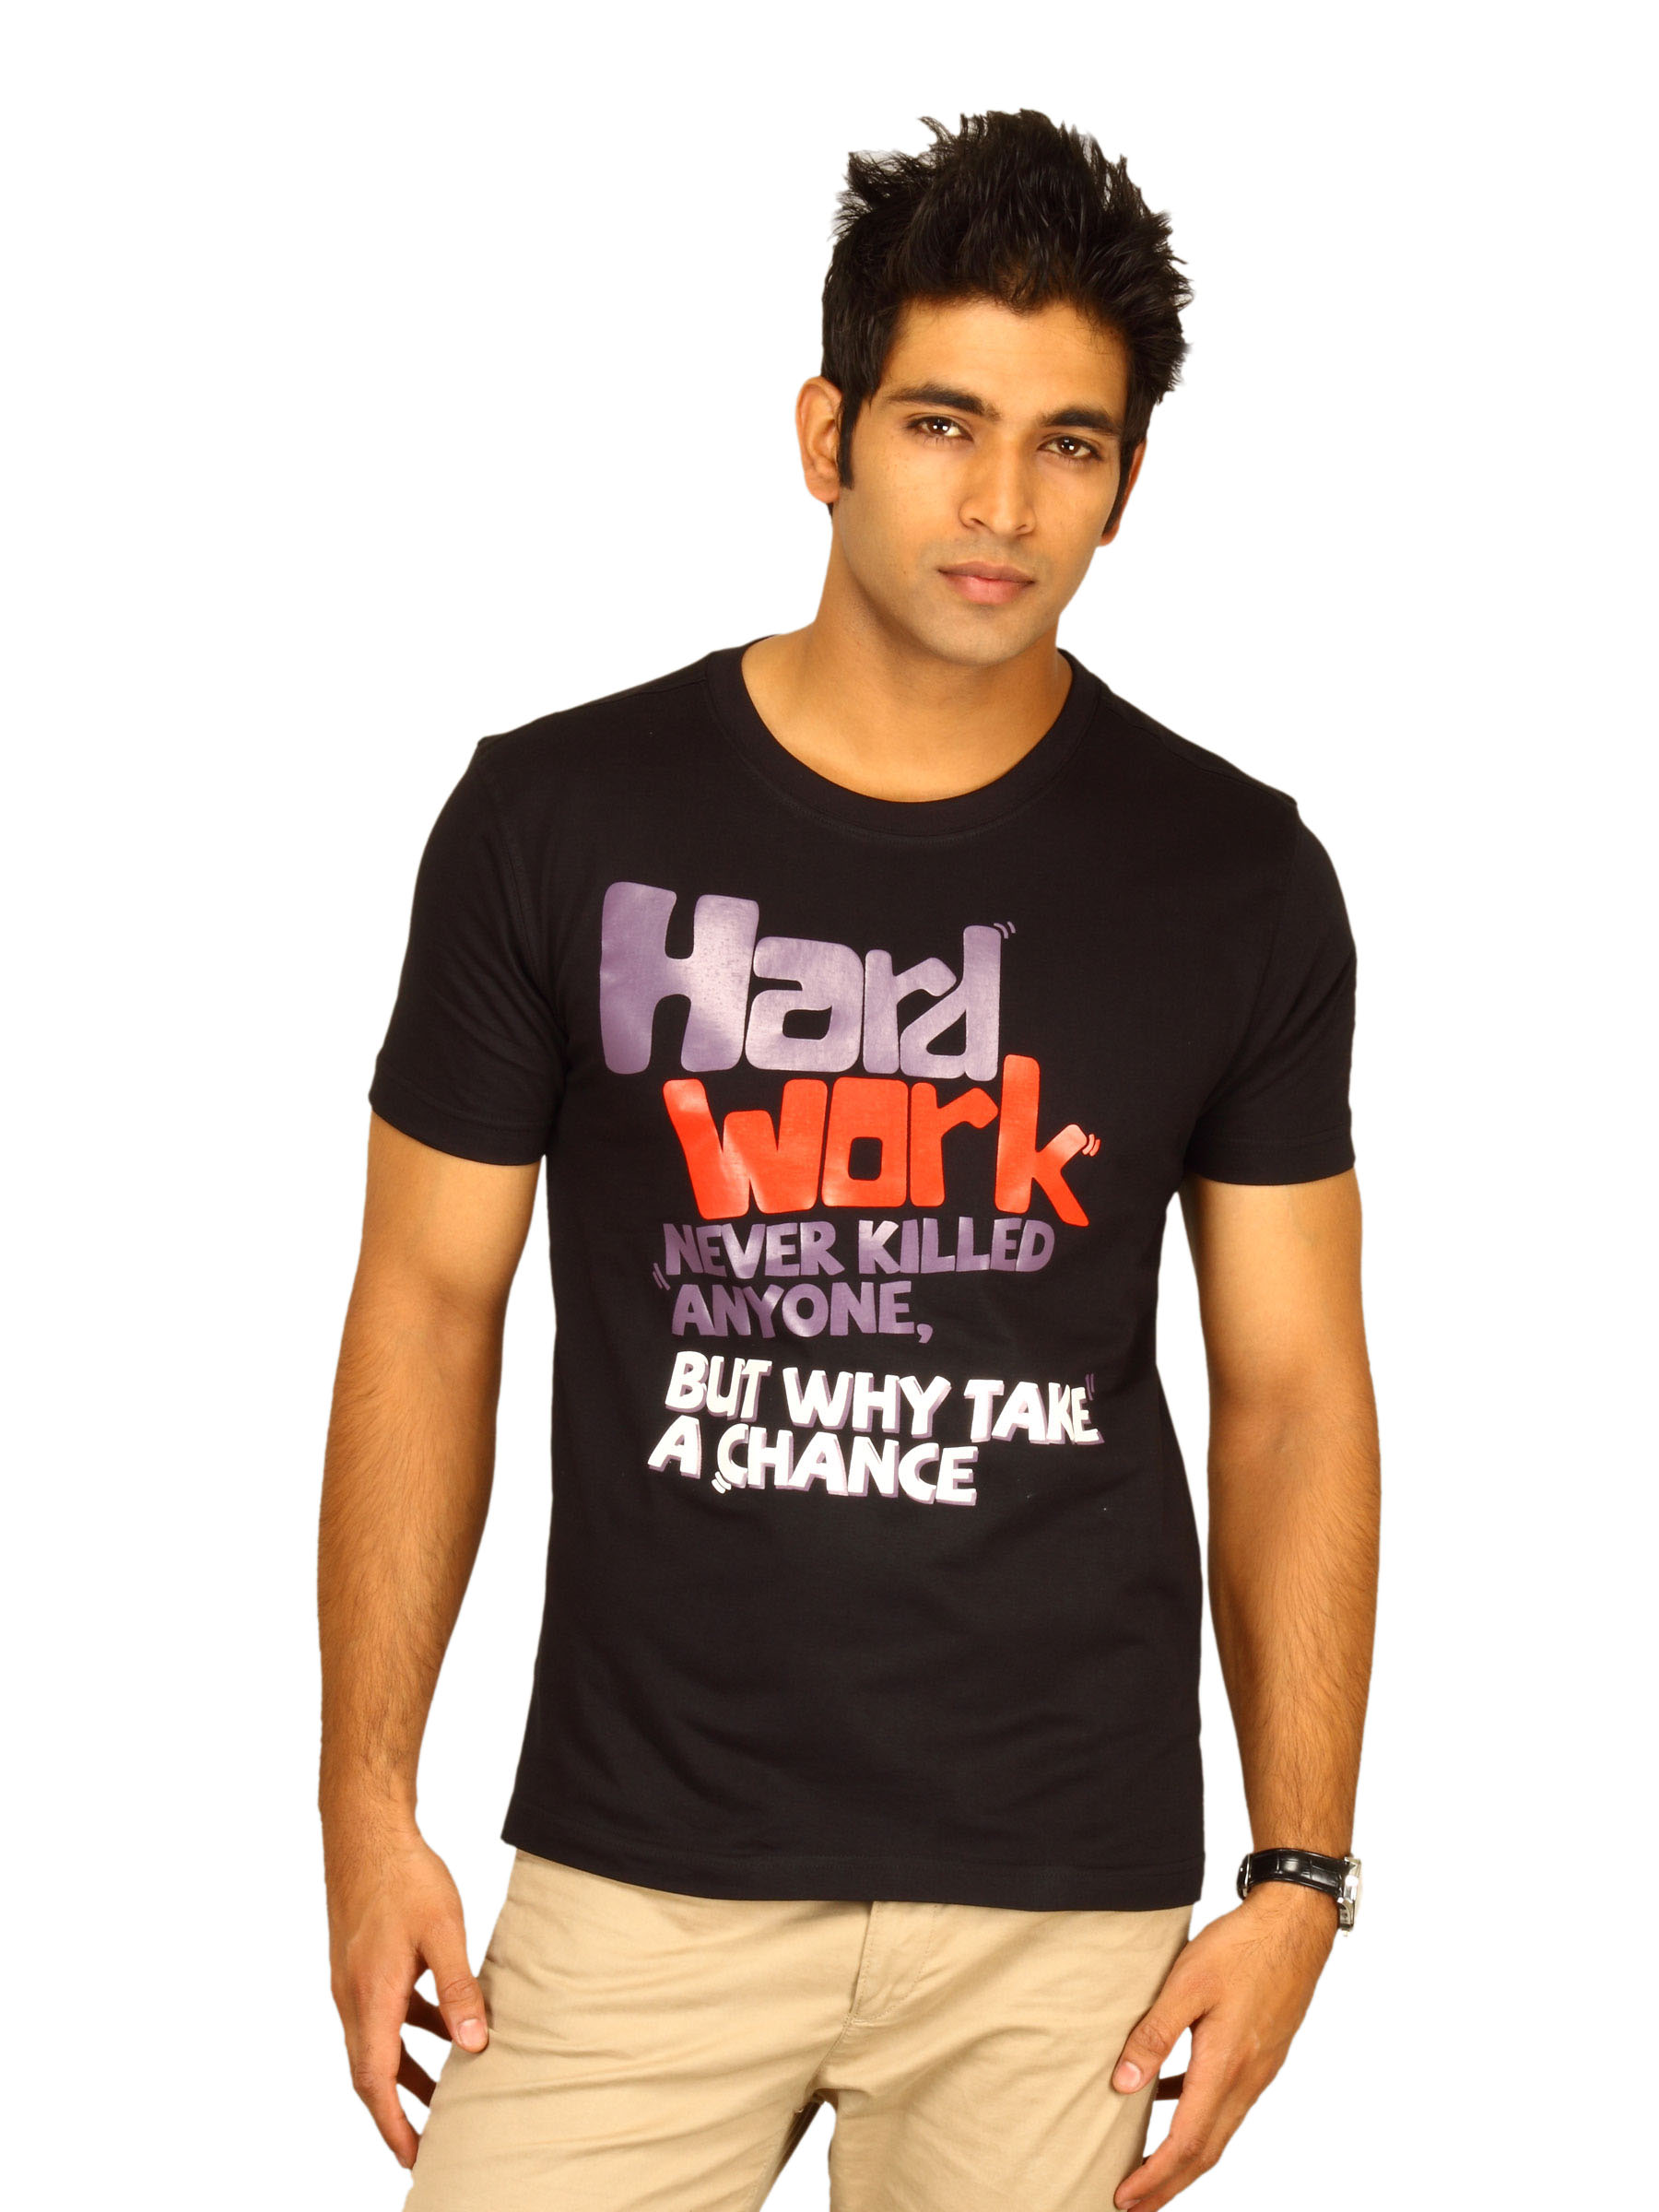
Myntra Men's Hard Work Never Killed Anyone Black T-shirt
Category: Apparel / Topwear / Tshirts
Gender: Men
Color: Black
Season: Summer 2011
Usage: Casual